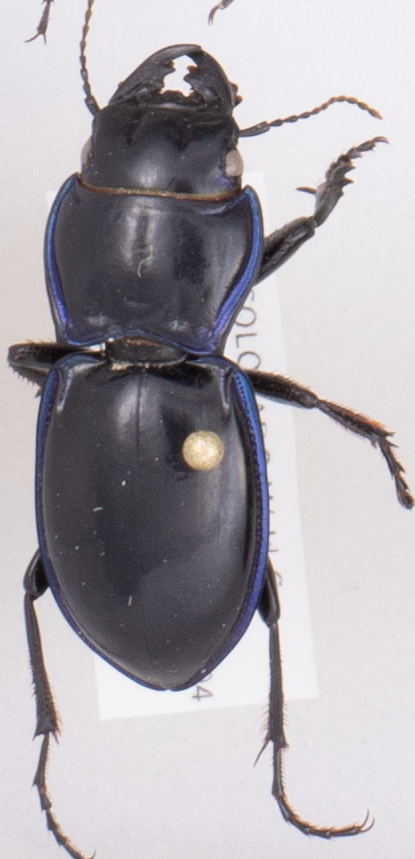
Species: Pasimachus elongatus
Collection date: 2018-05-24
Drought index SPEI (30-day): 0.988
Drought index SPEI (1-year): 0.086
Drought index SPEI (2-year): -0.17